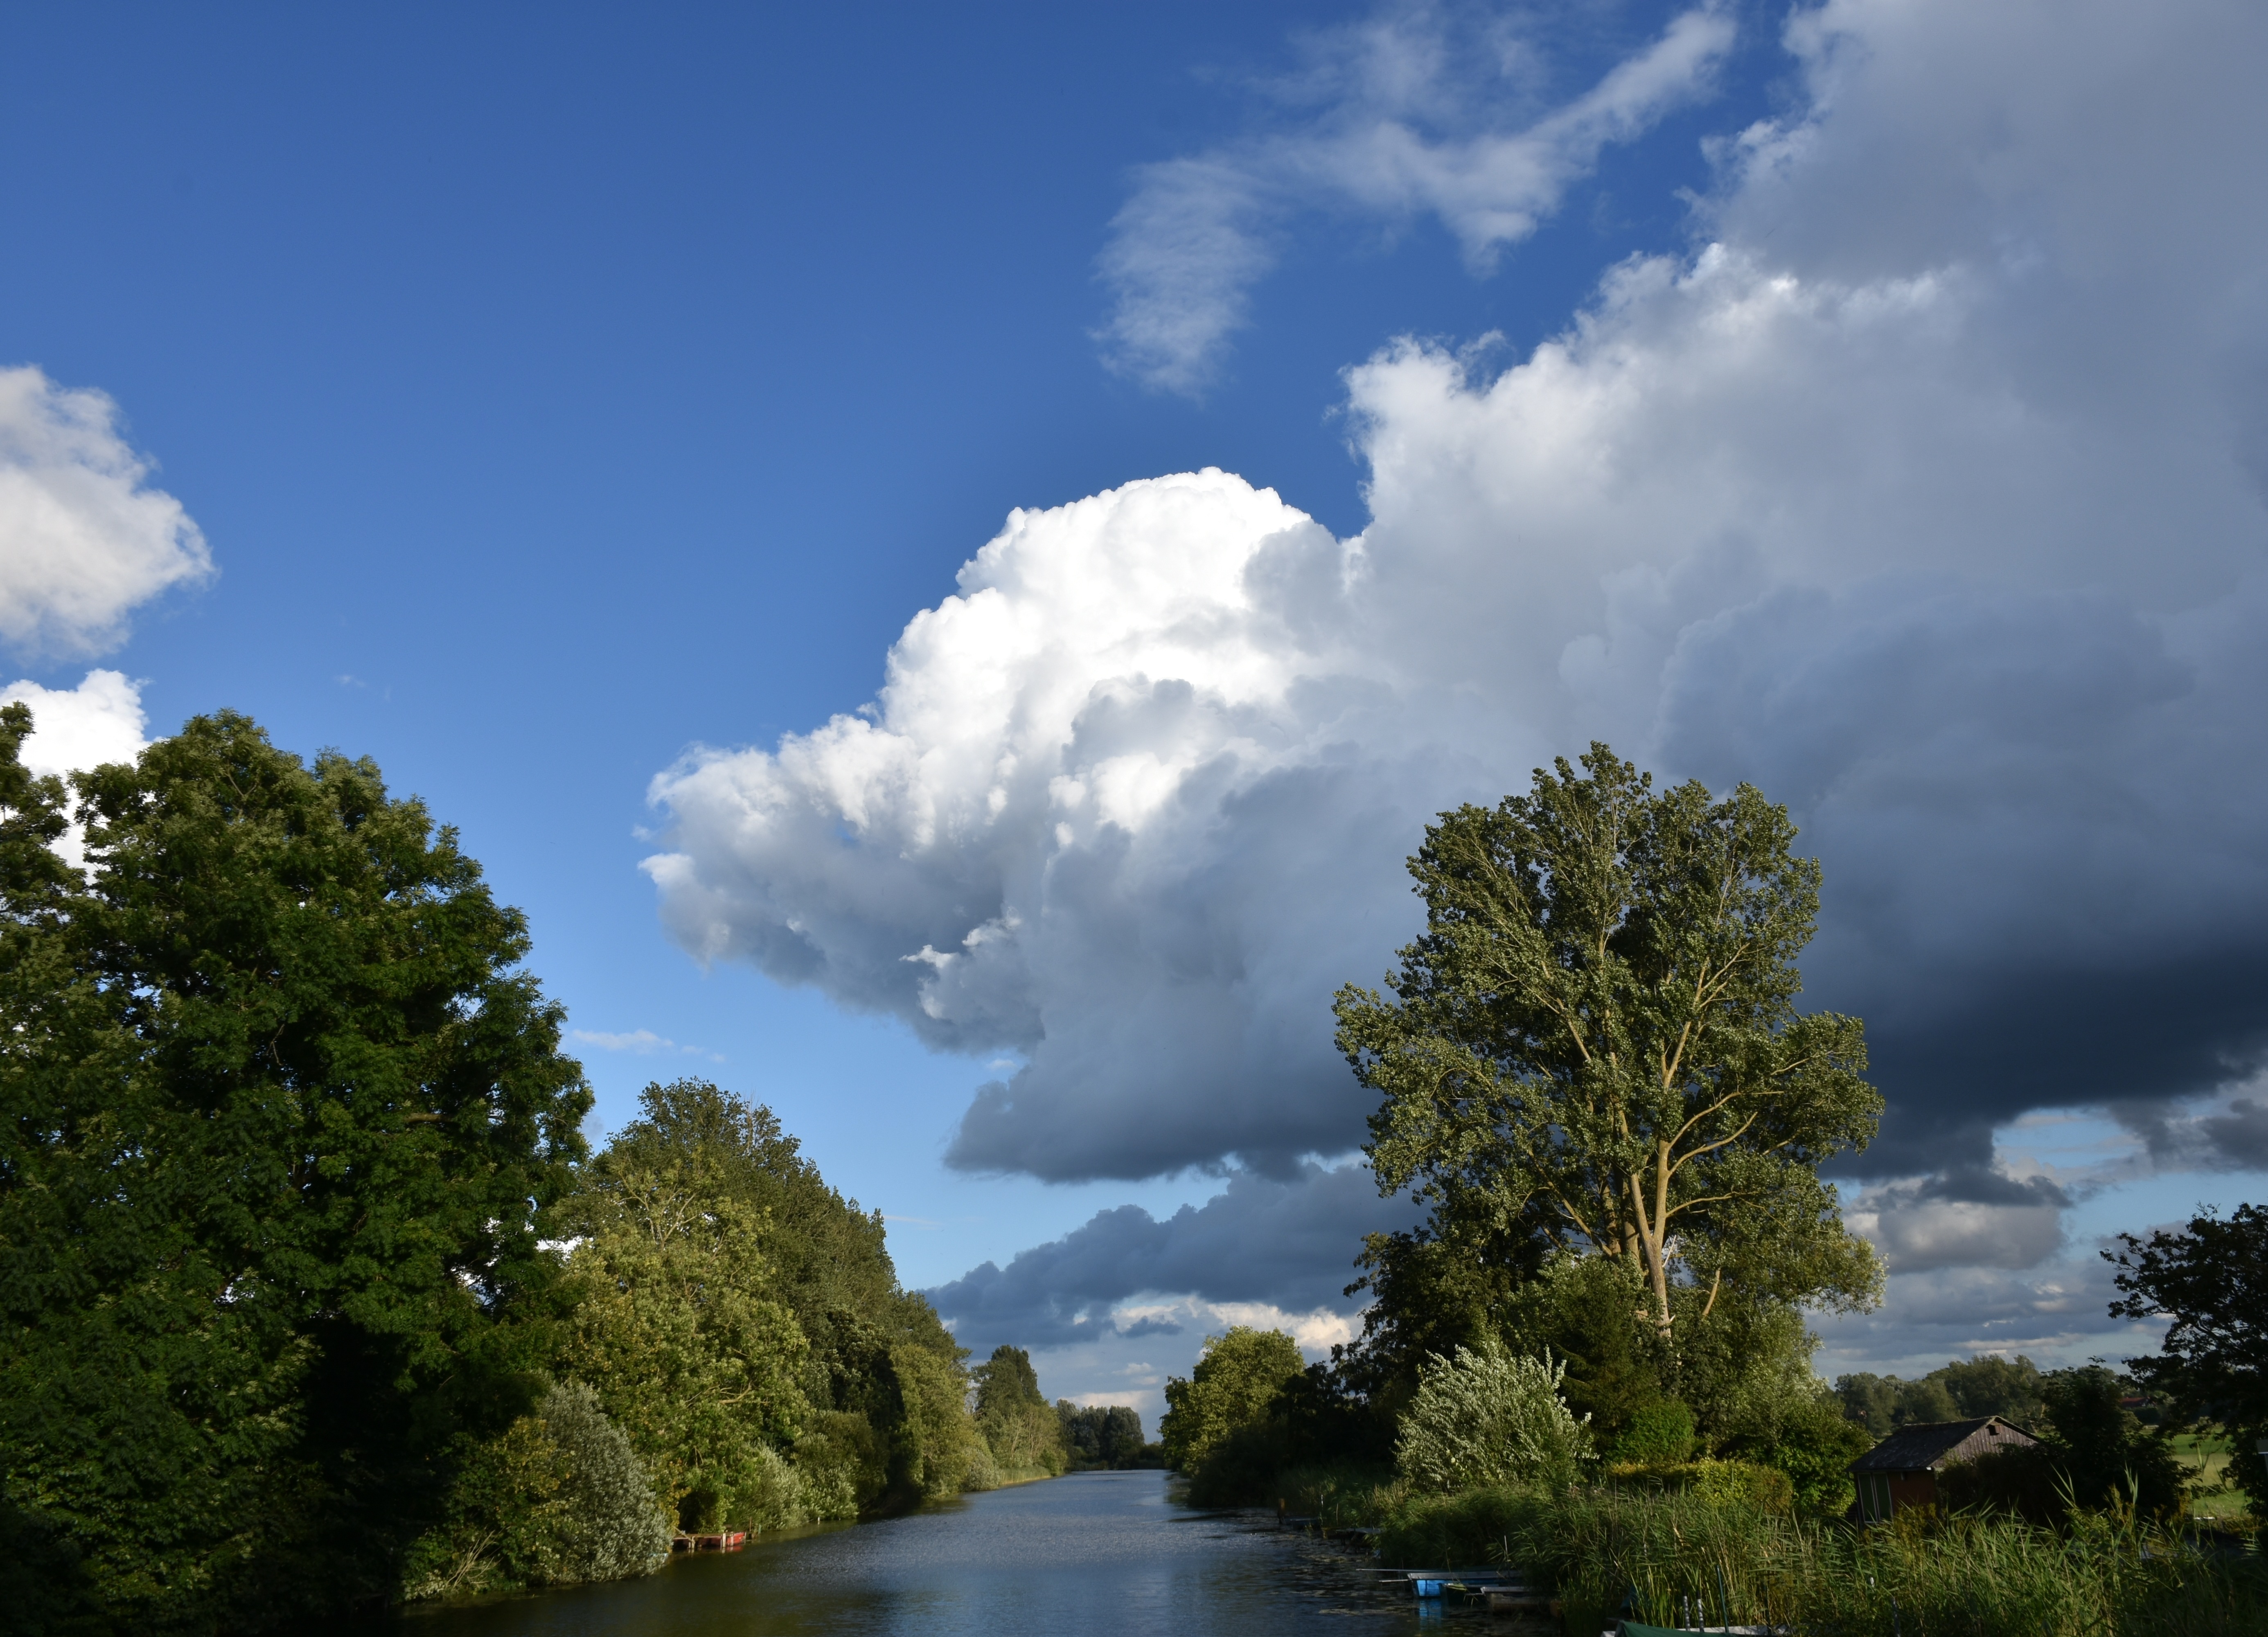
landscape, tree, water, nature, horizon, mountain, cloud, plant, sky, sunlight, flower, lake, river, summer, reflection, cumulus, cloudscape, clouds, channel, mood, meteorological phenomenon, atmospheric phenomenon, woody plant